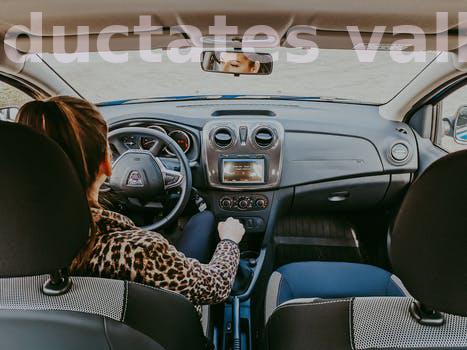
Label: Watermark